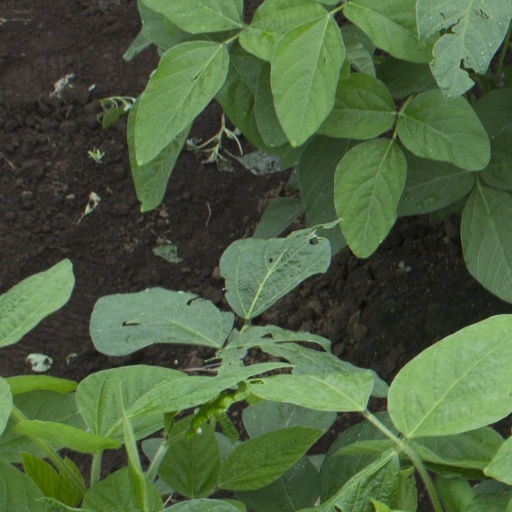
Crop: soybean